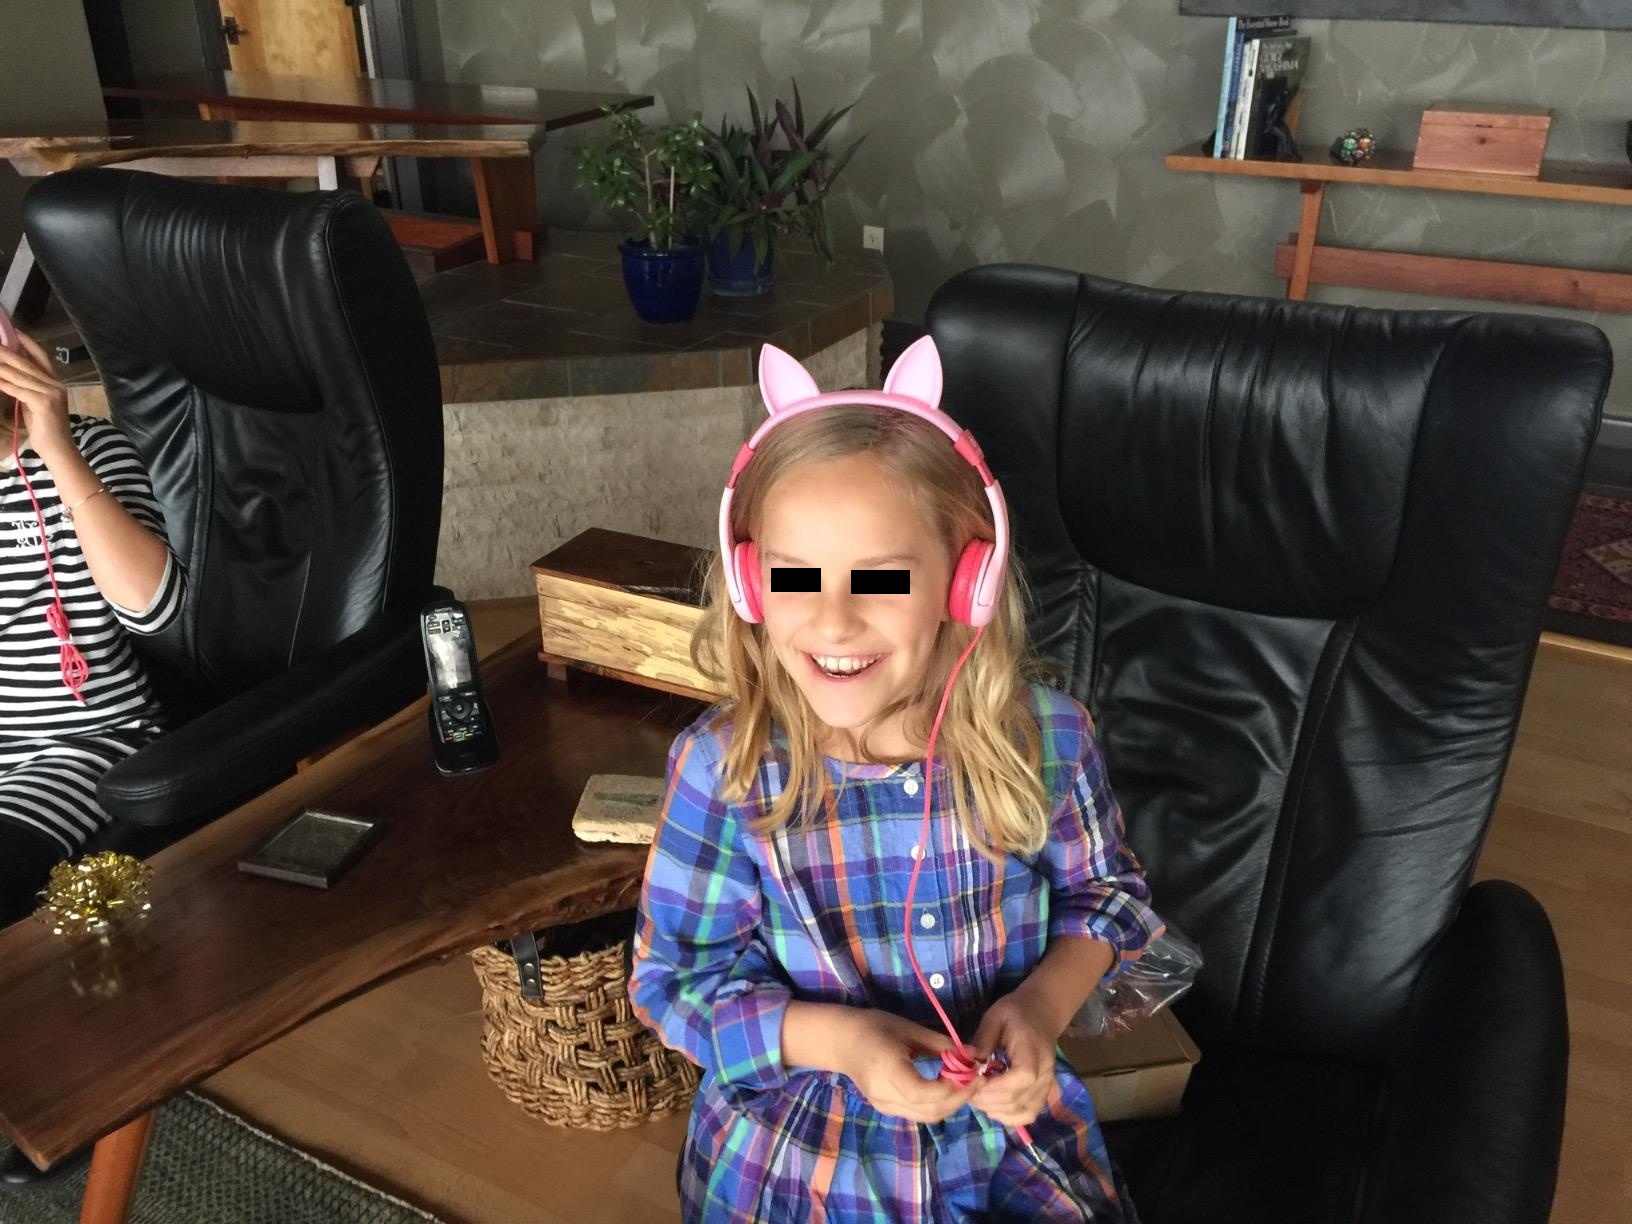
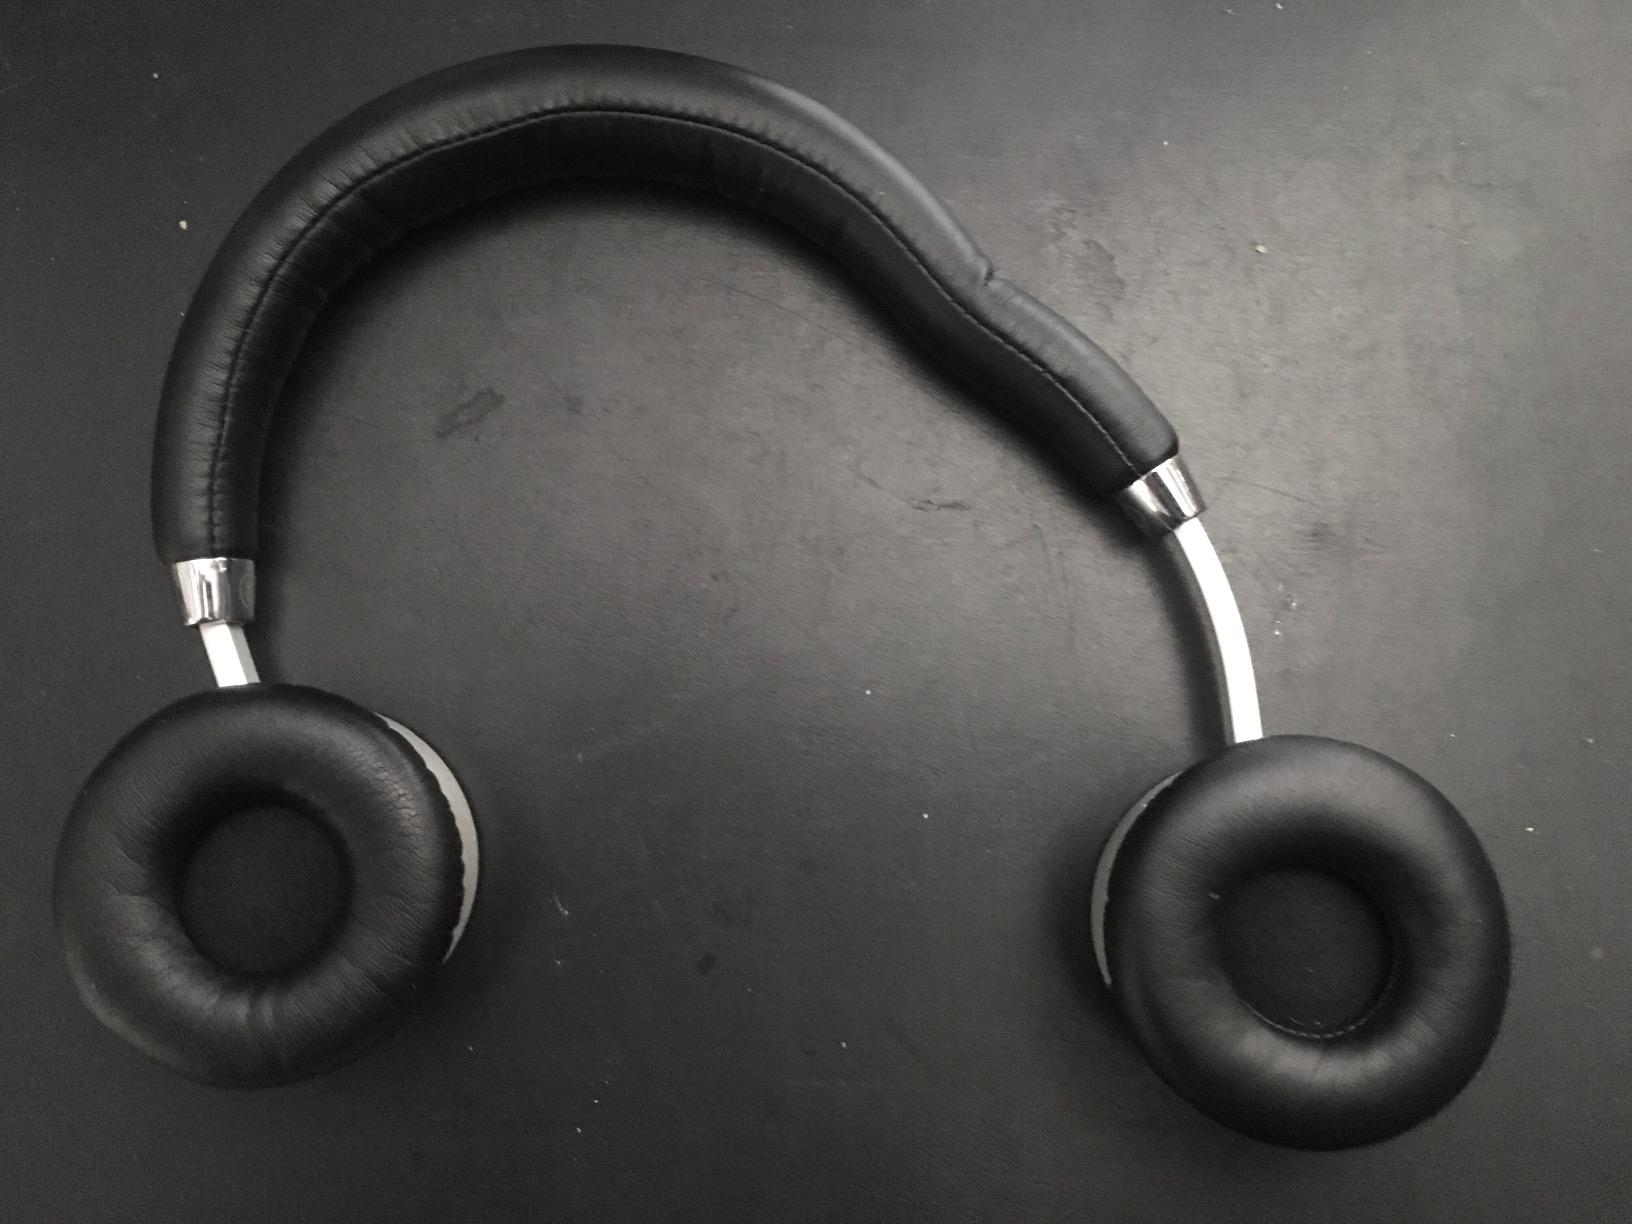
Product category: headphones
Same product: no